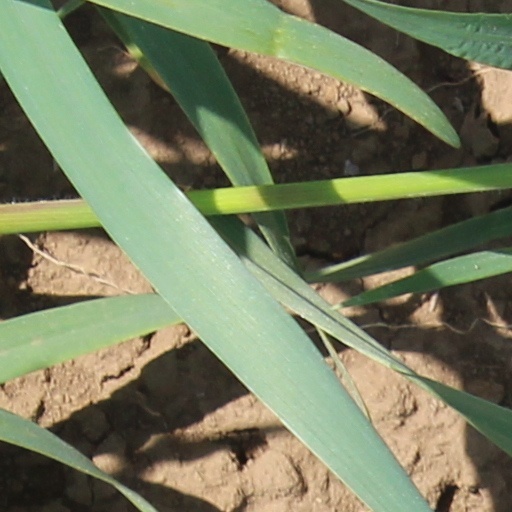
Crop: wheat